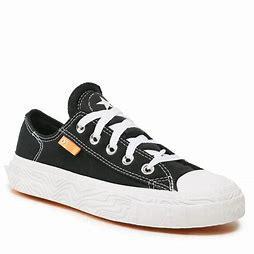
Brand: Converse
Model: Chuck Taylor Alt Star